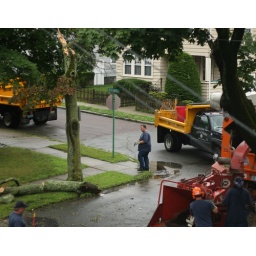
346/365 A tree fell down in my neighbor's yard missing their house by inches.